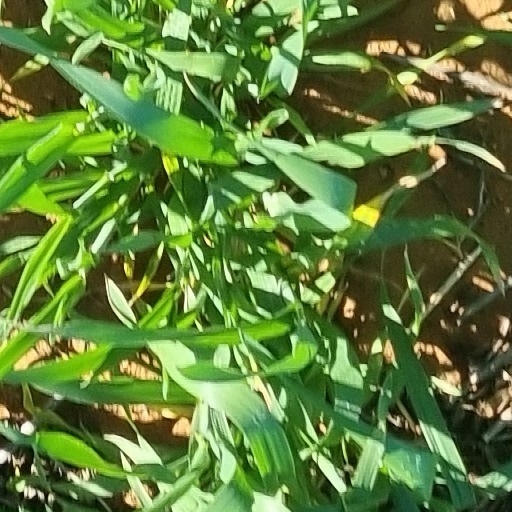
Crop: wheat